Basilica and Convent of San Francisco, Quito

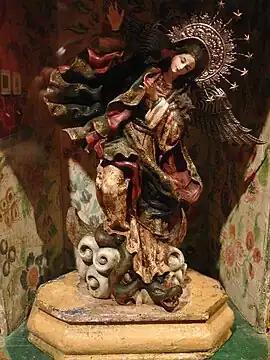
The "Virgin of Quito", the original (i.e., main and oldest) sculpture is located at the main altar of this basilica (this photo is a colonial replica exhibited in Germany).

The architectural complex of San Francisco de Quito was necessarily linked to its urban environment. There are three spaces that defined relations with the outside world: